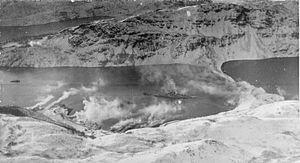
L'opération Mascot est l'une des nombreuses attaques britannique contre le cuirassé allemand Tirpitz alors qu'il stationnait dans les fjords norvégiens entre avril et août 1944, pendant la Seconde Guerre mondiale.